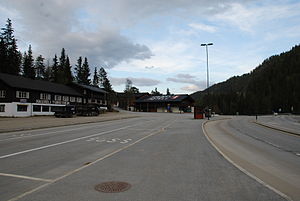
Haukeli
Haukeli Hotell i Haukeli
Haukeli er et sted i Vinje kommune i Vestfold og Telemark fylke og et norsk vejkryds, hvor Rigsvej 9 sydover mod Hovden i Setesdal og videre til Kristiansand møder Europavej E134 vestover mod Haugesund og østover mod Oslo. Tidligere kaldet Haukeligrend, men i 1999 blev navnet ændret tilbage til det oprindelige navn Haukeli.